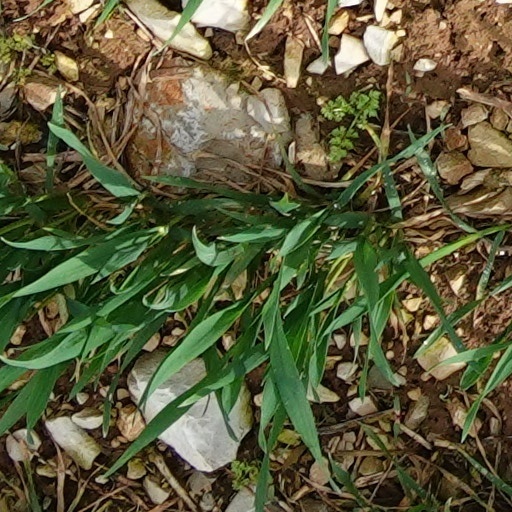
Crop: wheat